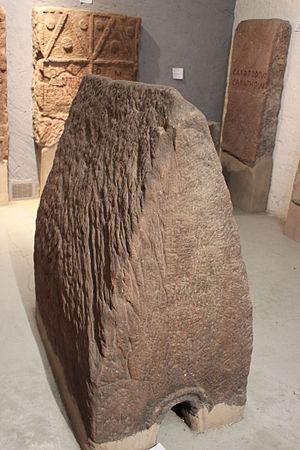
stèle maison musée Saverne
Tres Tabernæ est le nom de la ville actuelle de Saverne à l'époque gallo-romaine. Aux abords immédiats du site existe déjà à l'époque gauloise une fortification, l'oppidum du Fossé des Pandours. La ville, peu évoquée par les auteurs anciens, existe déjà au Iᵉʳ siècle de notre ère selon les traces archéologiques attestées. Les fouilles entreprises depuis le XIXᵉ siècle ont permis d'en mettre au jour un certain nombre de vestiges qui sont conservés au sein du musée du château des Rohan. Du fait de nombreuses carrières de grès rose, les archéologues ont pu dégager de nombreux éléments lapidaires conservés in situ depuis l'antiquité et appréhender le passé gallo-romain de la ville actuelle.